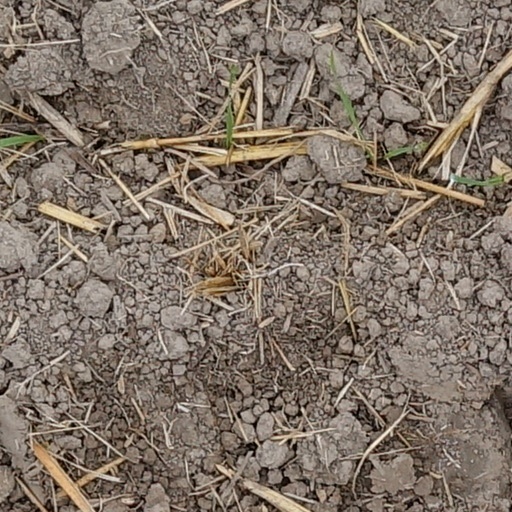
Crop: wheat